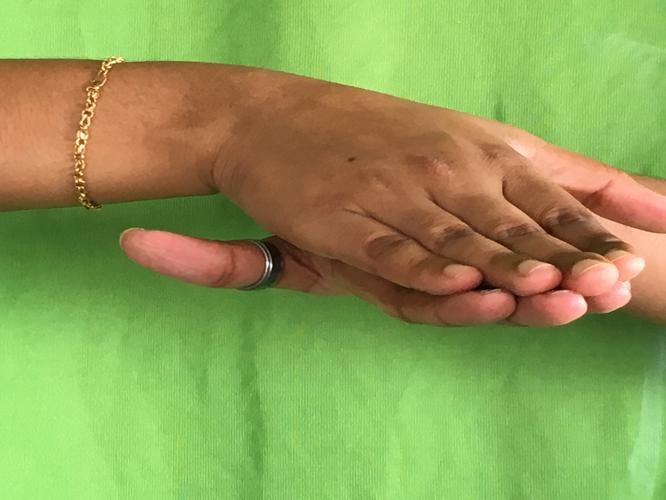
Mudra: Matsya
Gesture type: double_hand